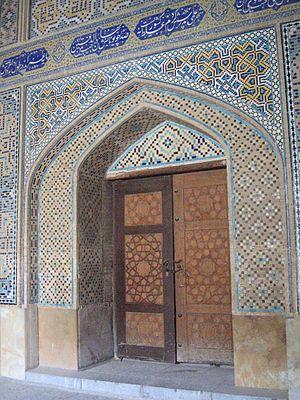
L'École de Tchaharbagh, aussi appelée l'École de la Mère du Chah, est une école théologique édifiée au début du XVIIIᵉ siècle à Ispahan, en Iran. Elle contient une mosquée avec un dôme en double coque, un minaret et est connecté à un caravansérail devenu l'hôtel Abbassi. Elle se trouve le long du Tchaharbagh.
L’appellation art safavide regroupe la production artistique qui a eu lieu en Perse durant la dynastie éponyme, entre 1501 et 1722. Elle marque un apogée dans l’art du livre et de l’architecture persans alors que les arts mineurs tels que la céramique, l’art du métal ou le verre ont plus ou moins tendance à péricliter. Bien que nourri de culture persane, l’art safavide est fortement influencé par les cultures turkmène, chinoise, ottomane et occidentale.